Boe-Bot

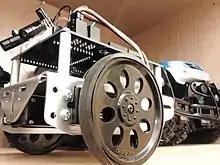
An Arduino based Boe-Bot

The Boe–Bot is a robot that can be used in a variety of ways including combining Microsoft Robotics Developer Studio software with the Boe–Bot to control the robot's movements. The BOE–Bot is programmed using the PBASIC language.